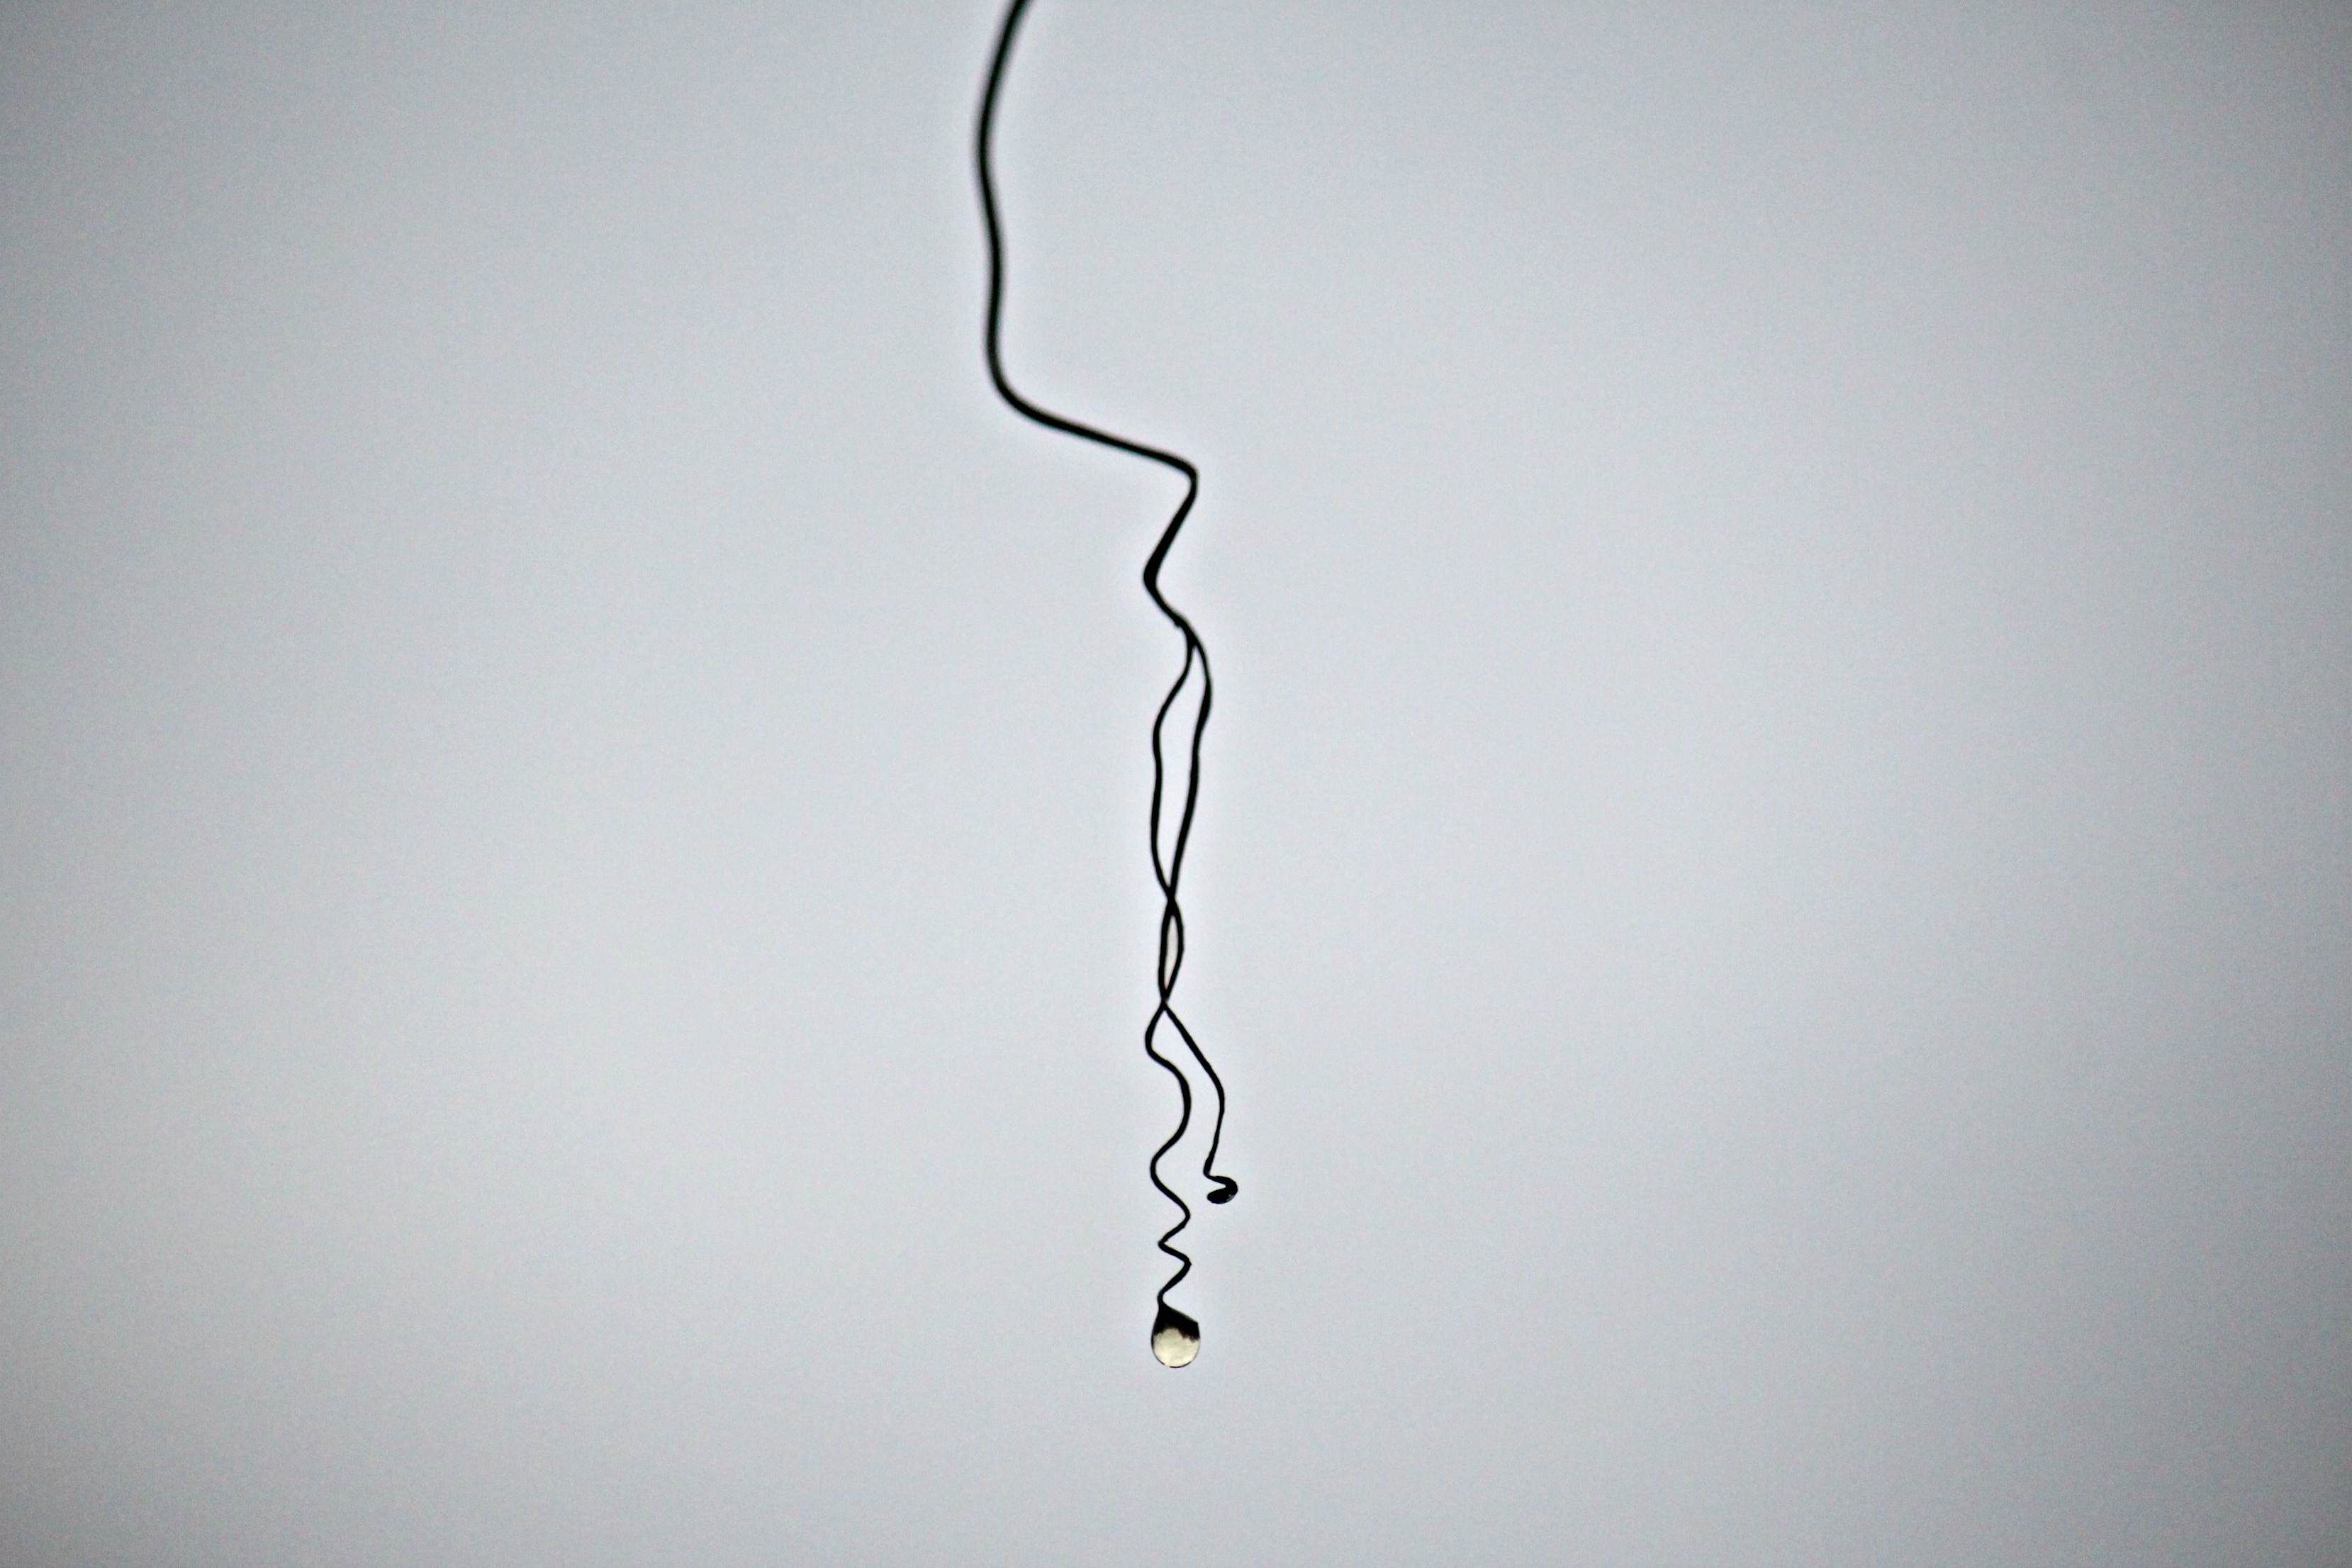
light, white, line, lamp, lighting, light fixture, shape